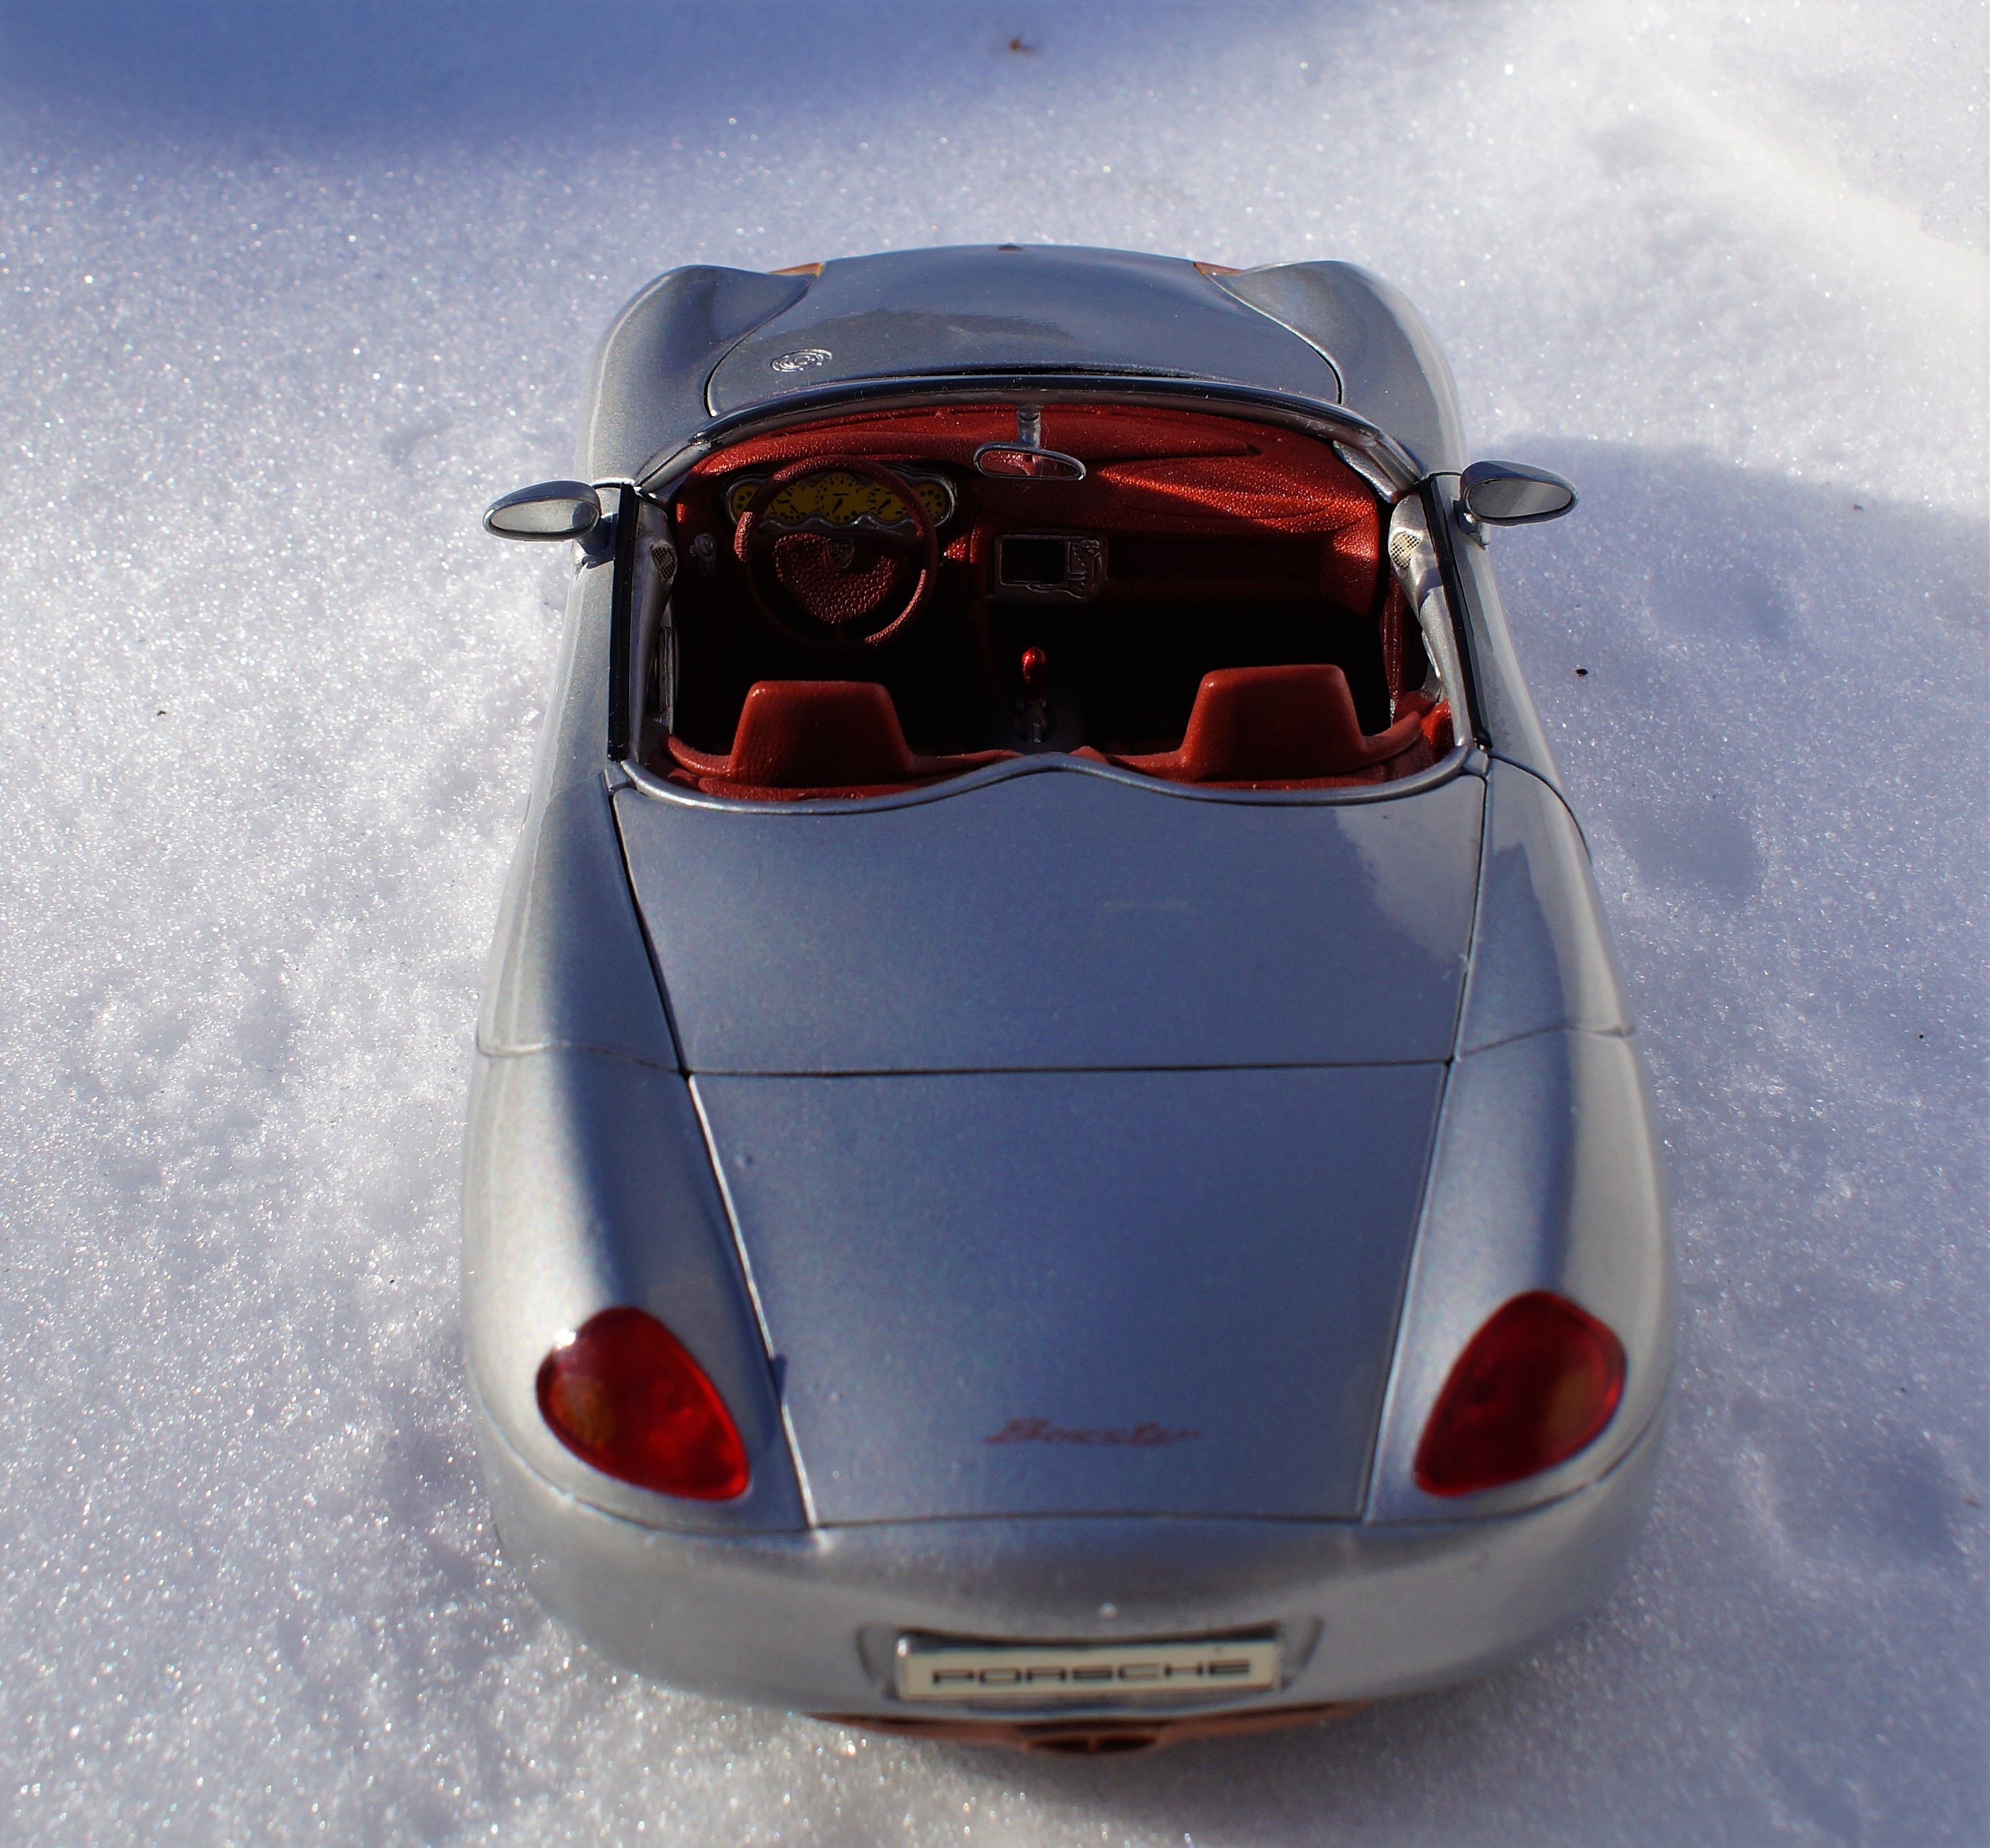
snow, car, model, vehicle, auto, sports car, sporty, silver, toys, convertible, porsche, city car, model car, land vehicle, porsche boxster, boxster, automobile make, automotive exterior, automotive design, luxury vehicle, executive car